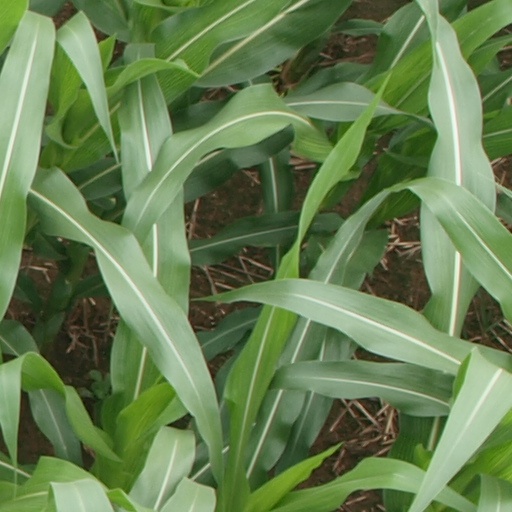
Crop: maize; corn